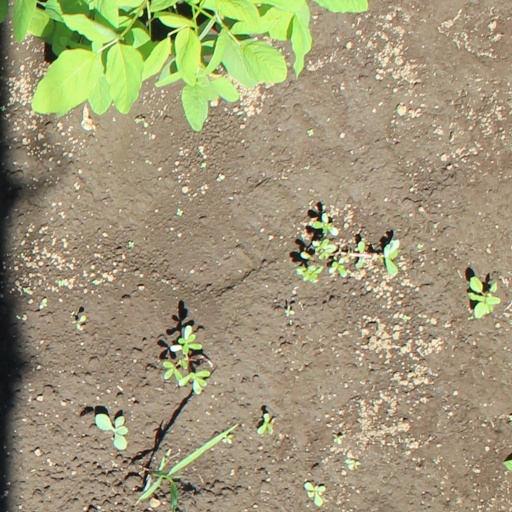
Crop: soybean